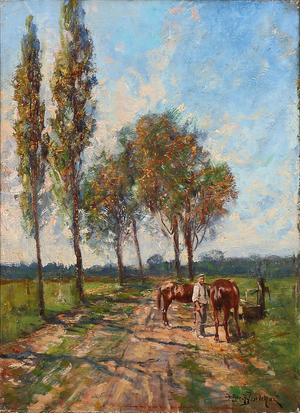
Holger H. Jerichau
Et eksempel på Holger Jerichaus kunst, En bonde vander hestene.
Holger Hvidtfeldt Jerichau var en dansk landskabsmaler, bror til Harald Jerichau og far til maleren J.A. Jerichau.